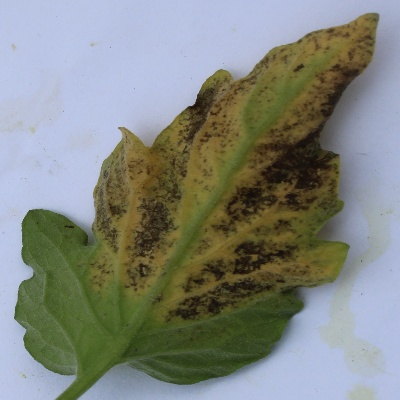
Crop: Tomato
Condition: verticulium wilt